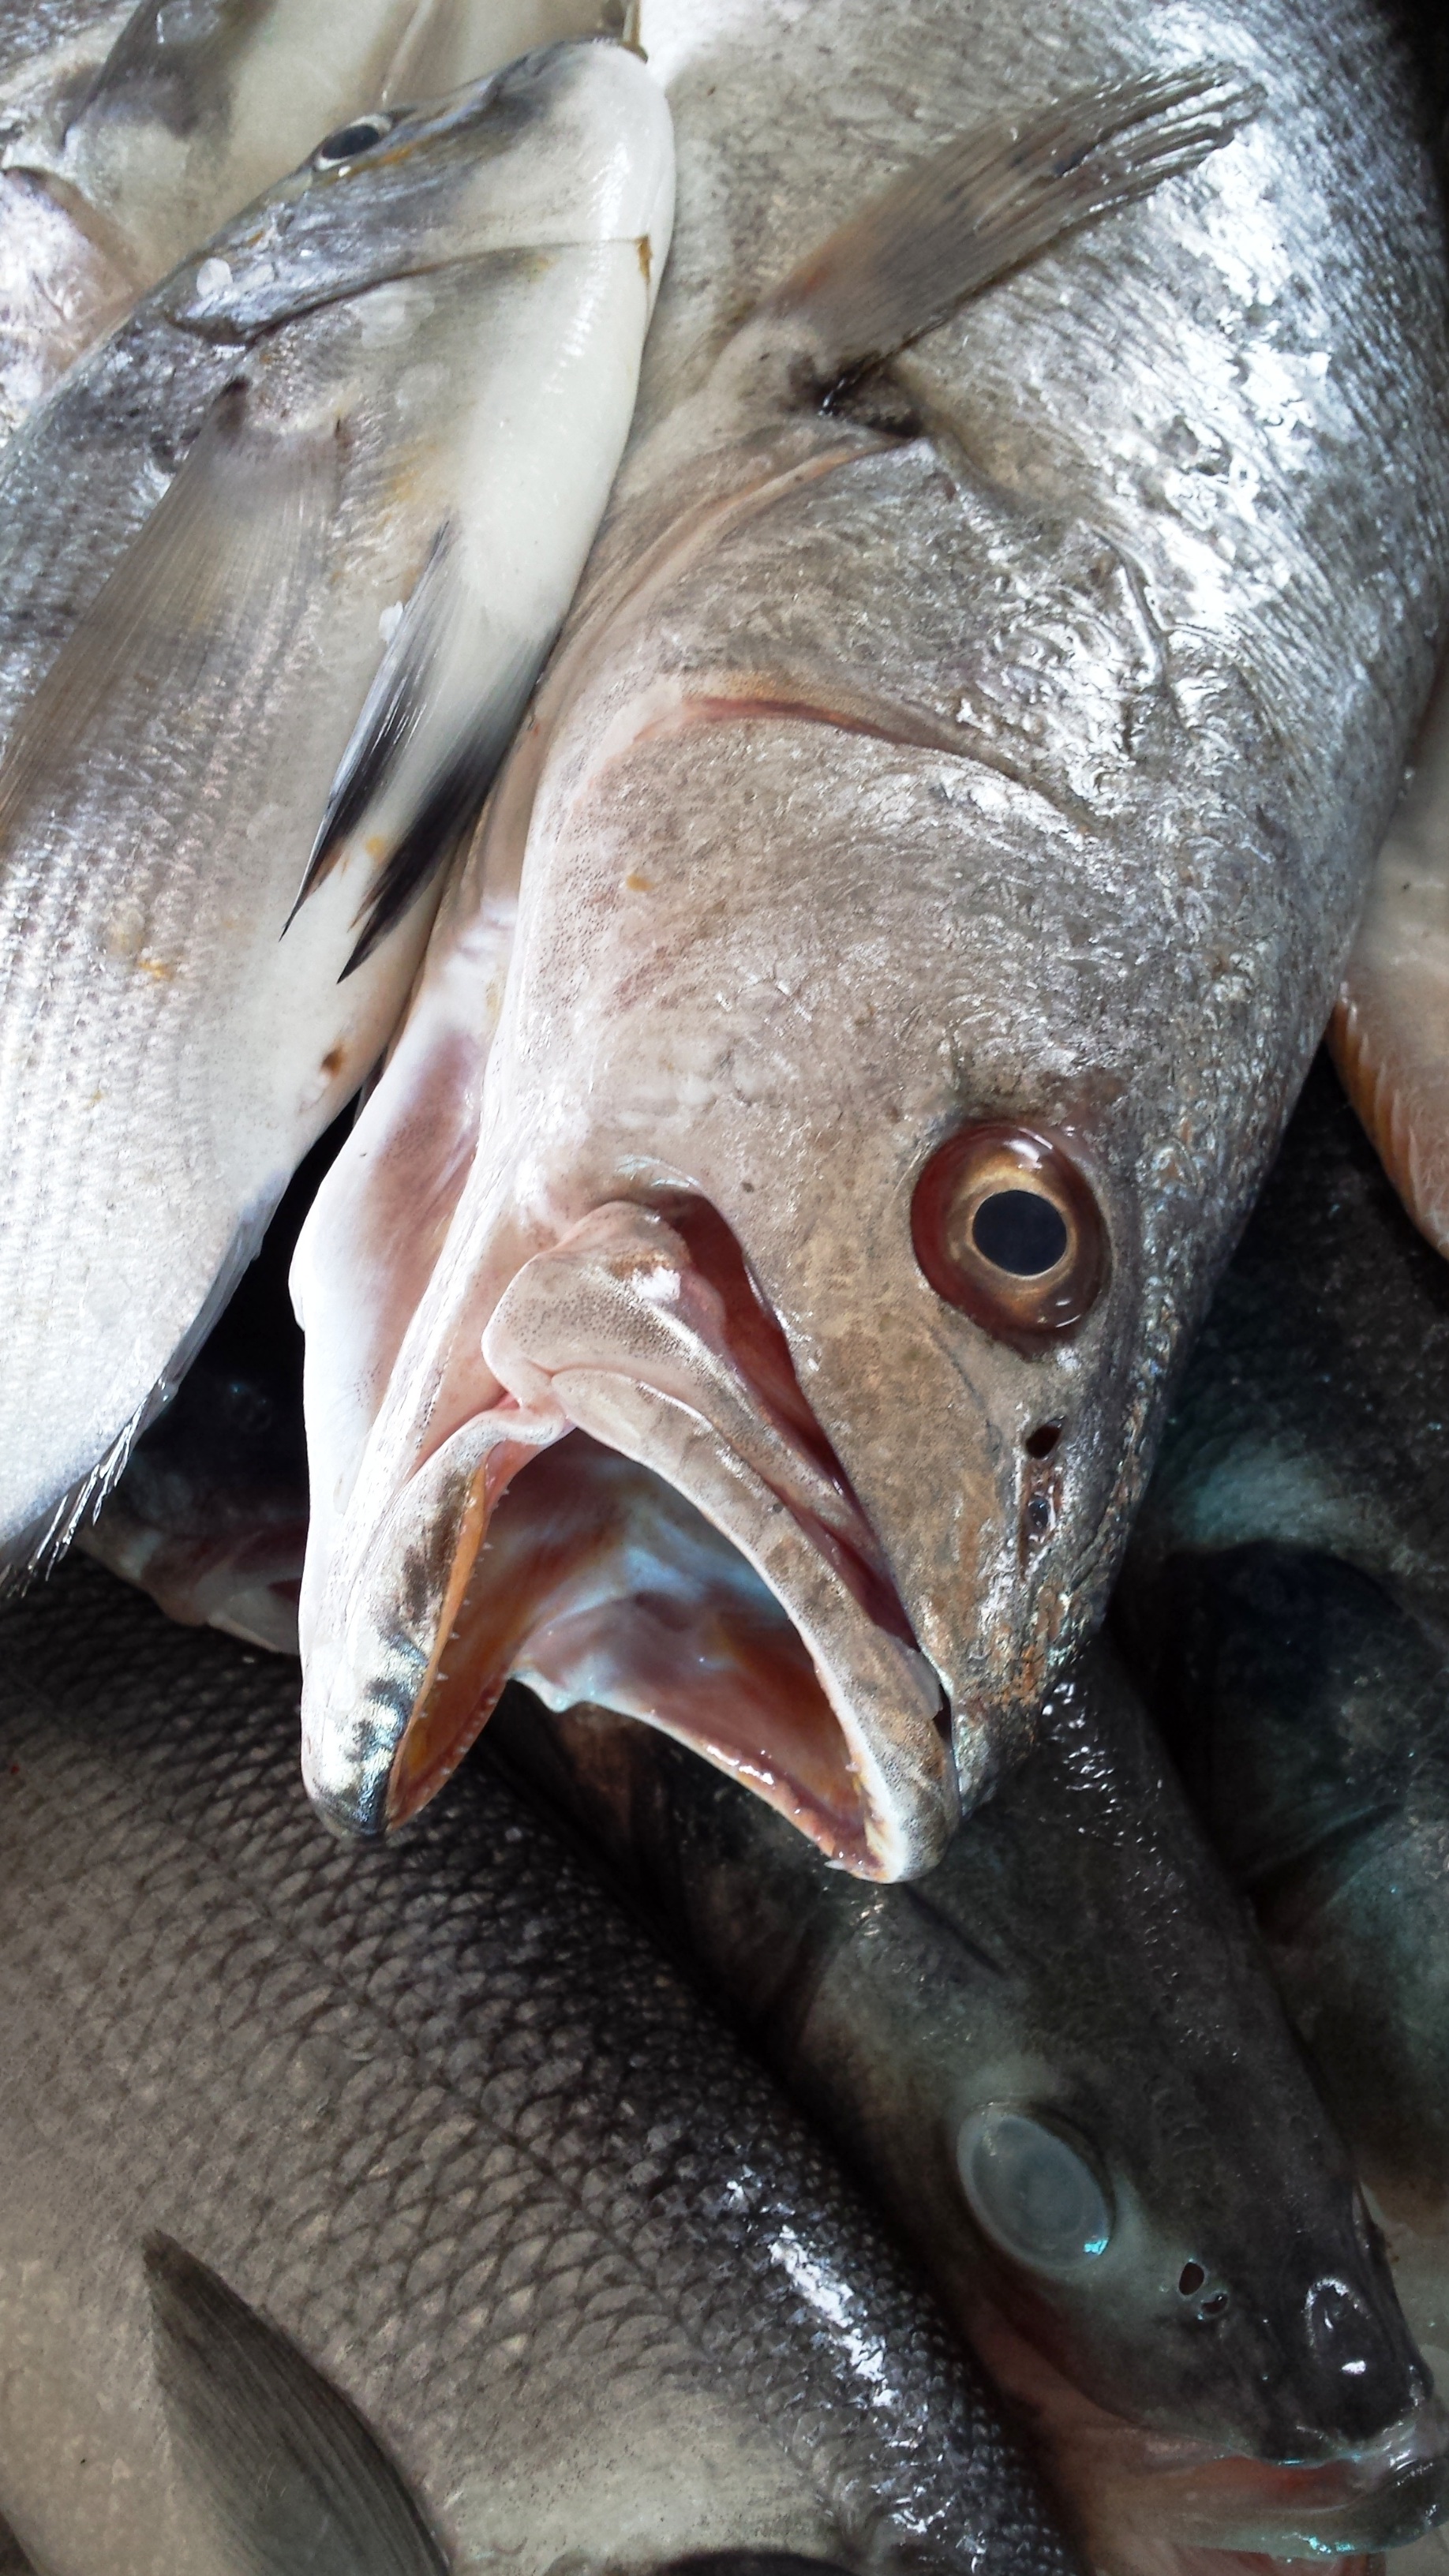
sea, ocean, food, fishing, seafood, fresh, fish, dead, eat, close up, bass, nutrition, silver, head, raw, protein, cod